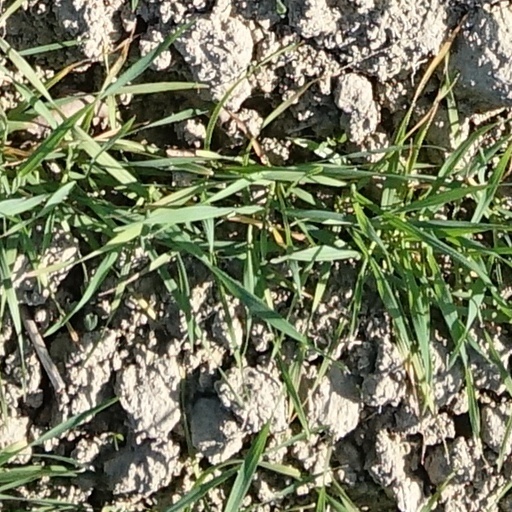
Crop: wheat